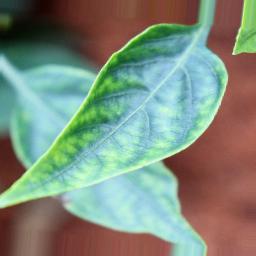
Label: nutritional